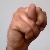
The image shows a hand gesture representing the letter 'N' in Indian Sign Language.